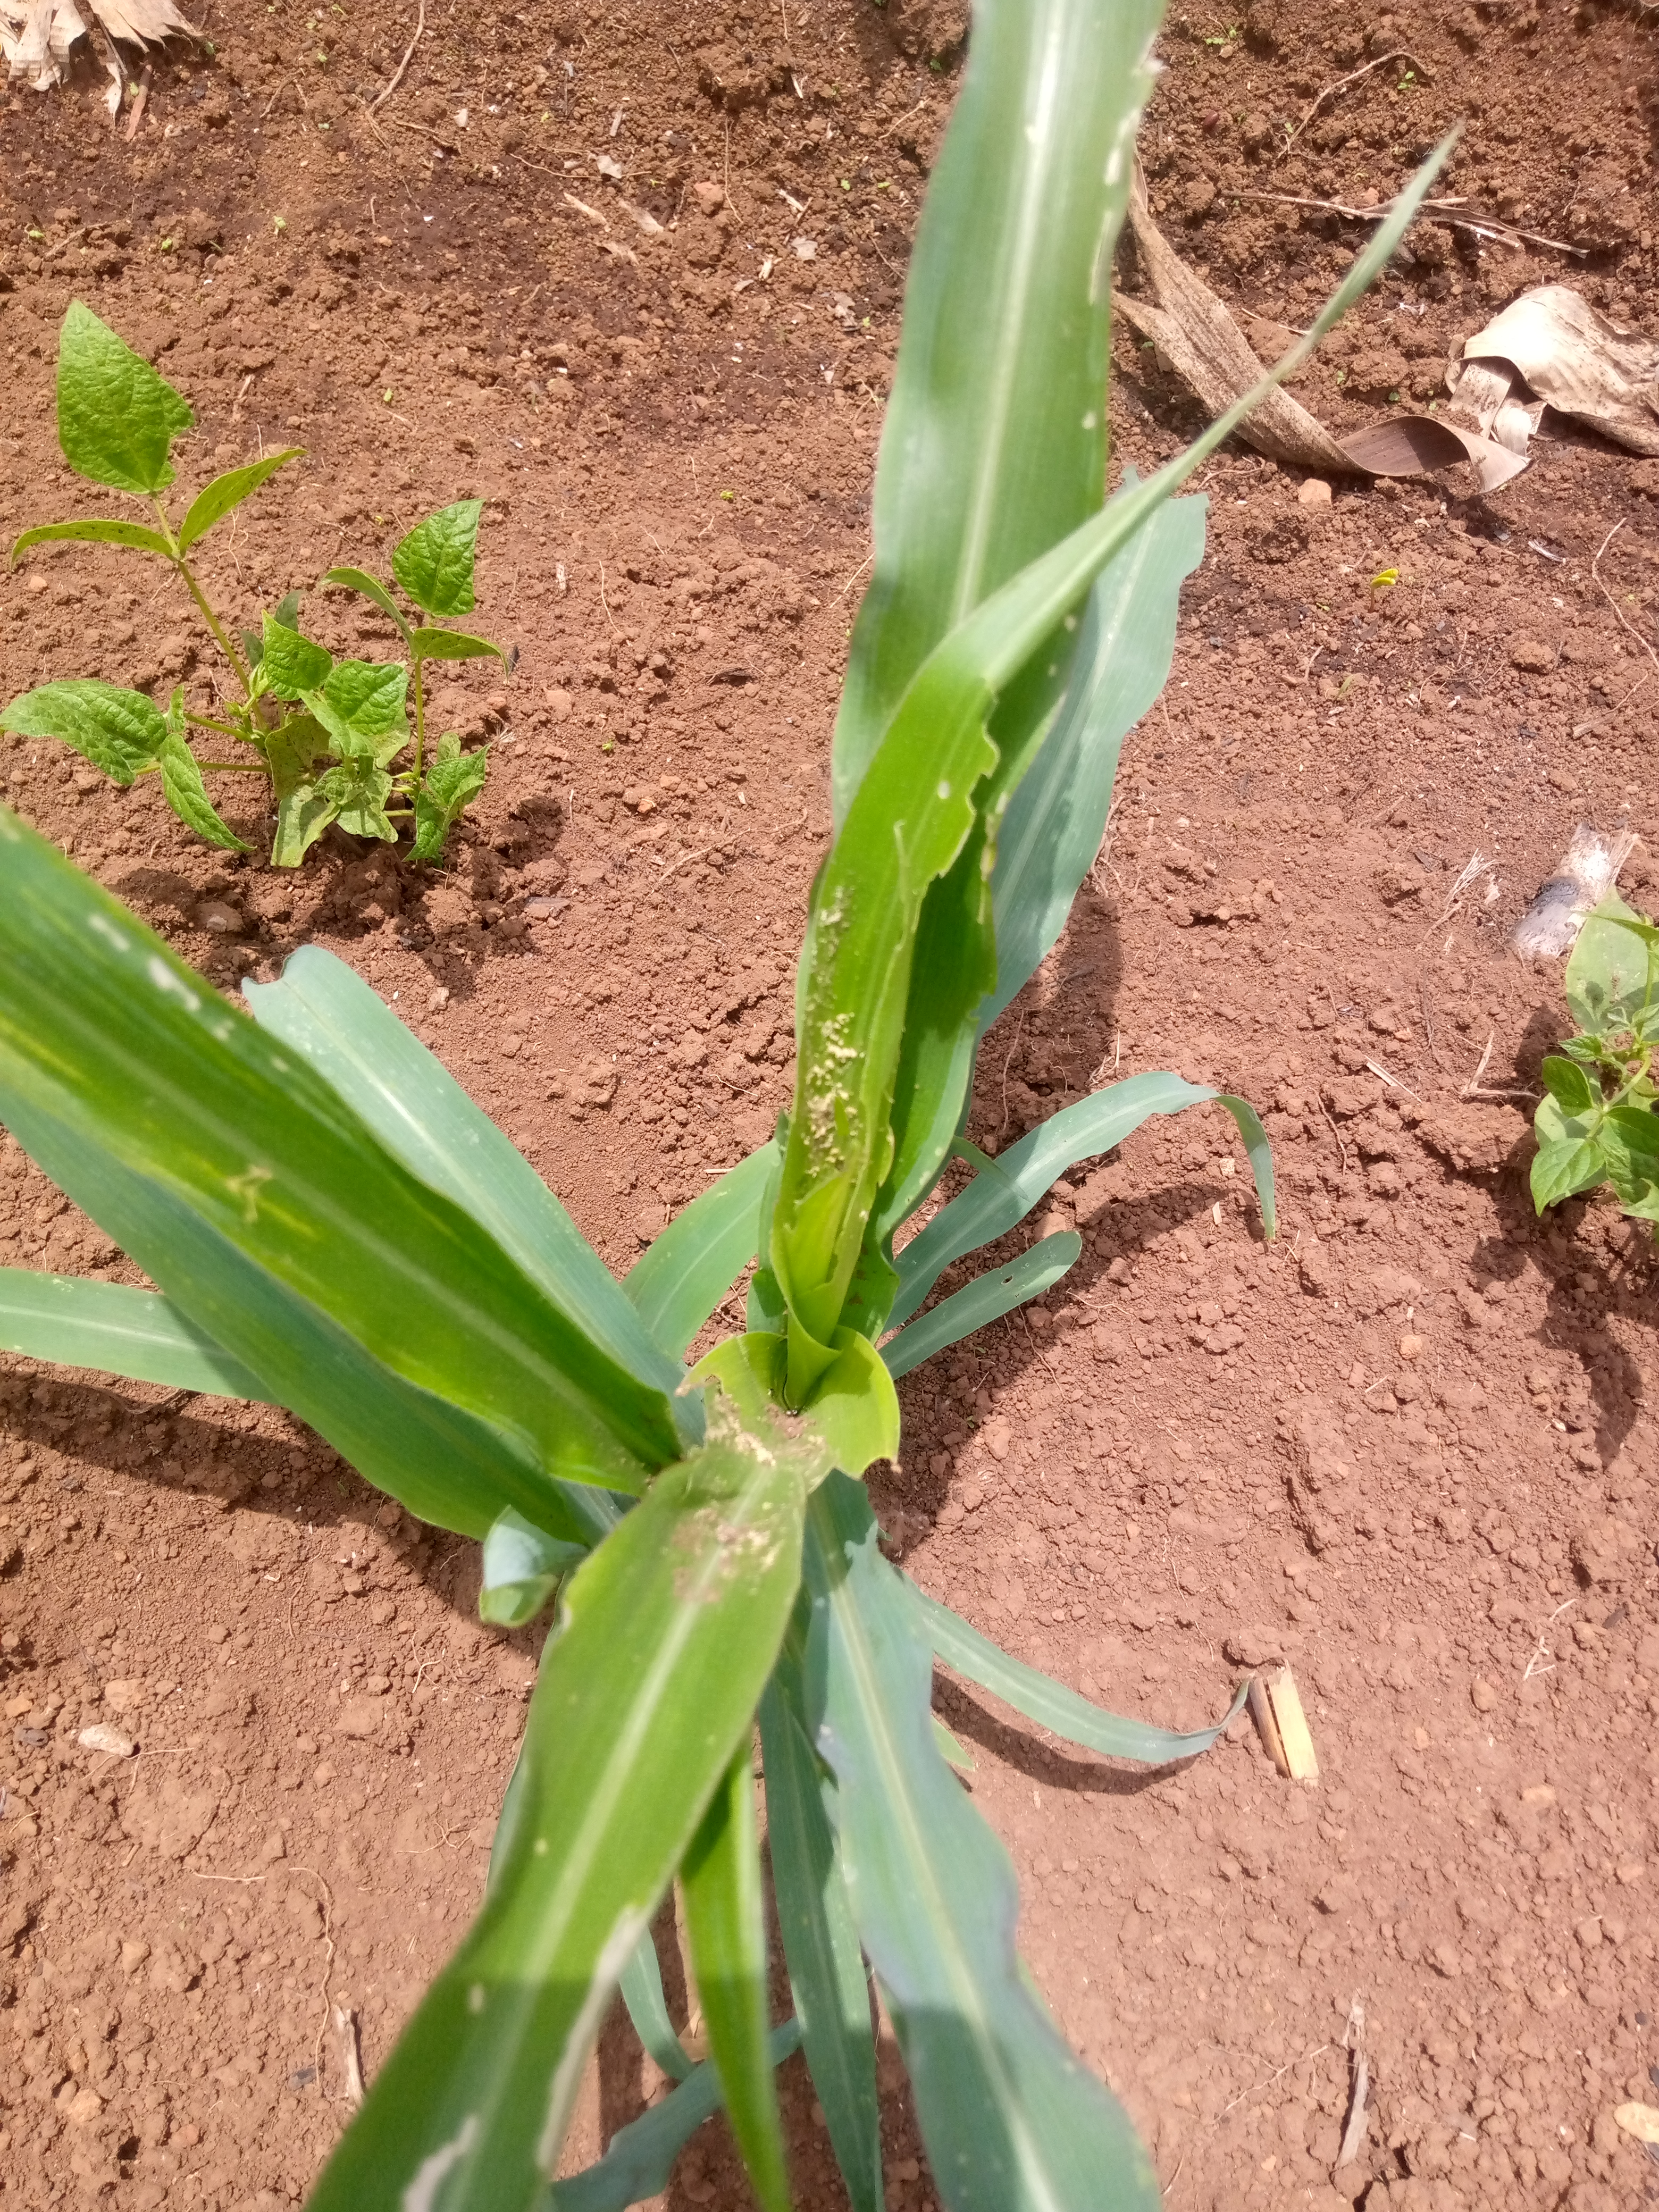
Label: spodoptera_frugiperda